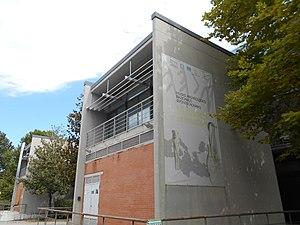
Le Museo archeologico nazionale dell'agro picentino est un musée archéologique situé à Pontecagnano Faiano dans la province de Salerne en Campanie.